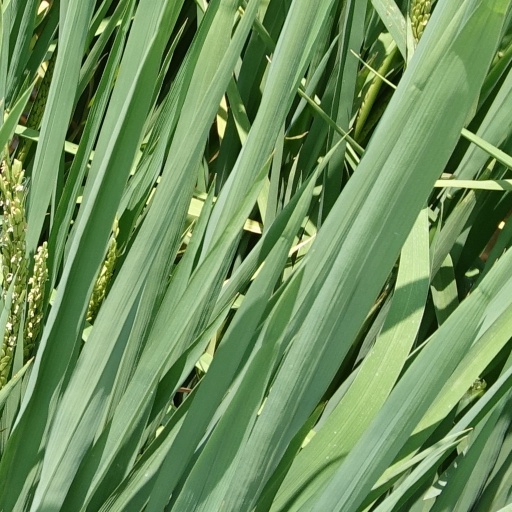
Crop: rice